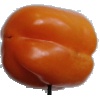
Label: Pepper Orange 1